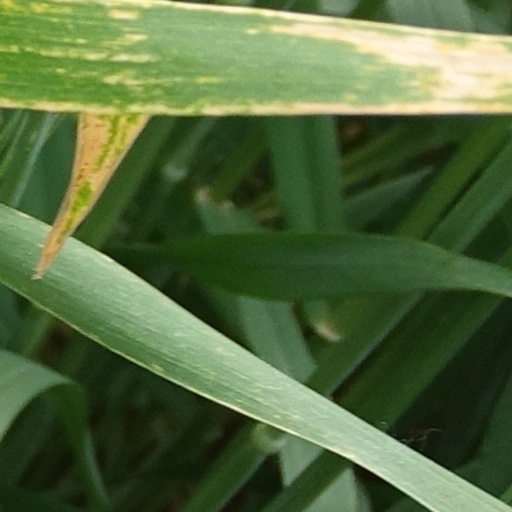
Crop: wheat